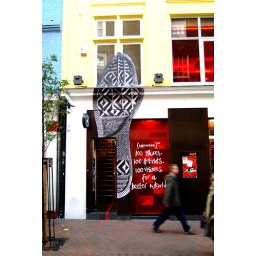
The sole of a Converse shoe on the wall in Carnaby Street